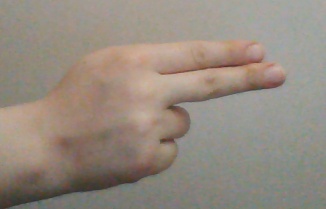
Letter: ain